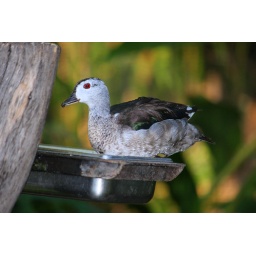
Some ducks are happiest swimming in a small pond.